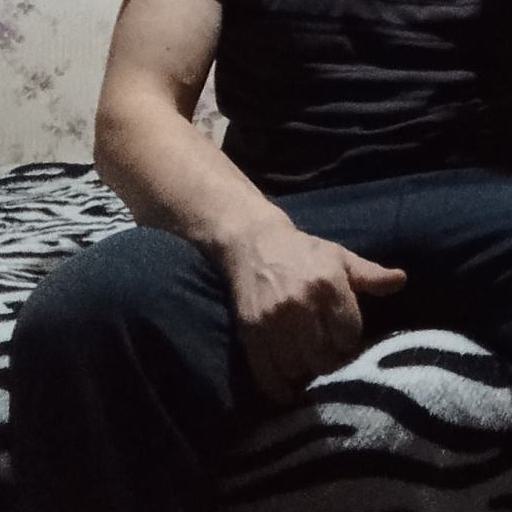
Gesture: no_gesture